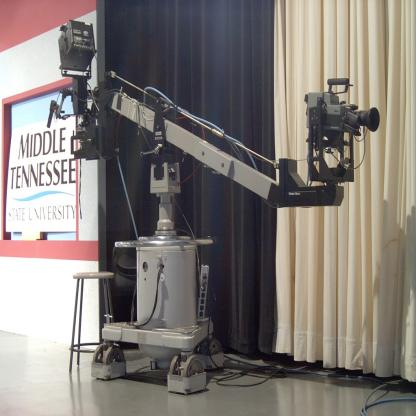
Scene: Indoor